Ronen Hoffman

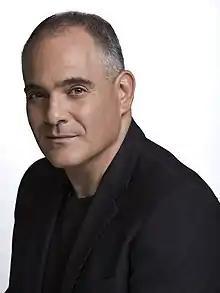
Hoffman in 2012

Ronen Pinchas Hoffman (born 19 July 1963) is an Israeli academic, politician and diplomat. He served as a member of the Knesset for Yesh Atid between 2013 and 2015 and was Ambassador to Canada from 2021 to 2023.